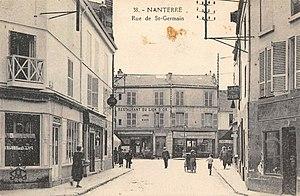
Nanterre.Rue de Saint-Germain.Restaurant
La rue Henri-Barbusse est une voie publique de la commune de Nanterre, dans le département français des Hauts-de-Seine.